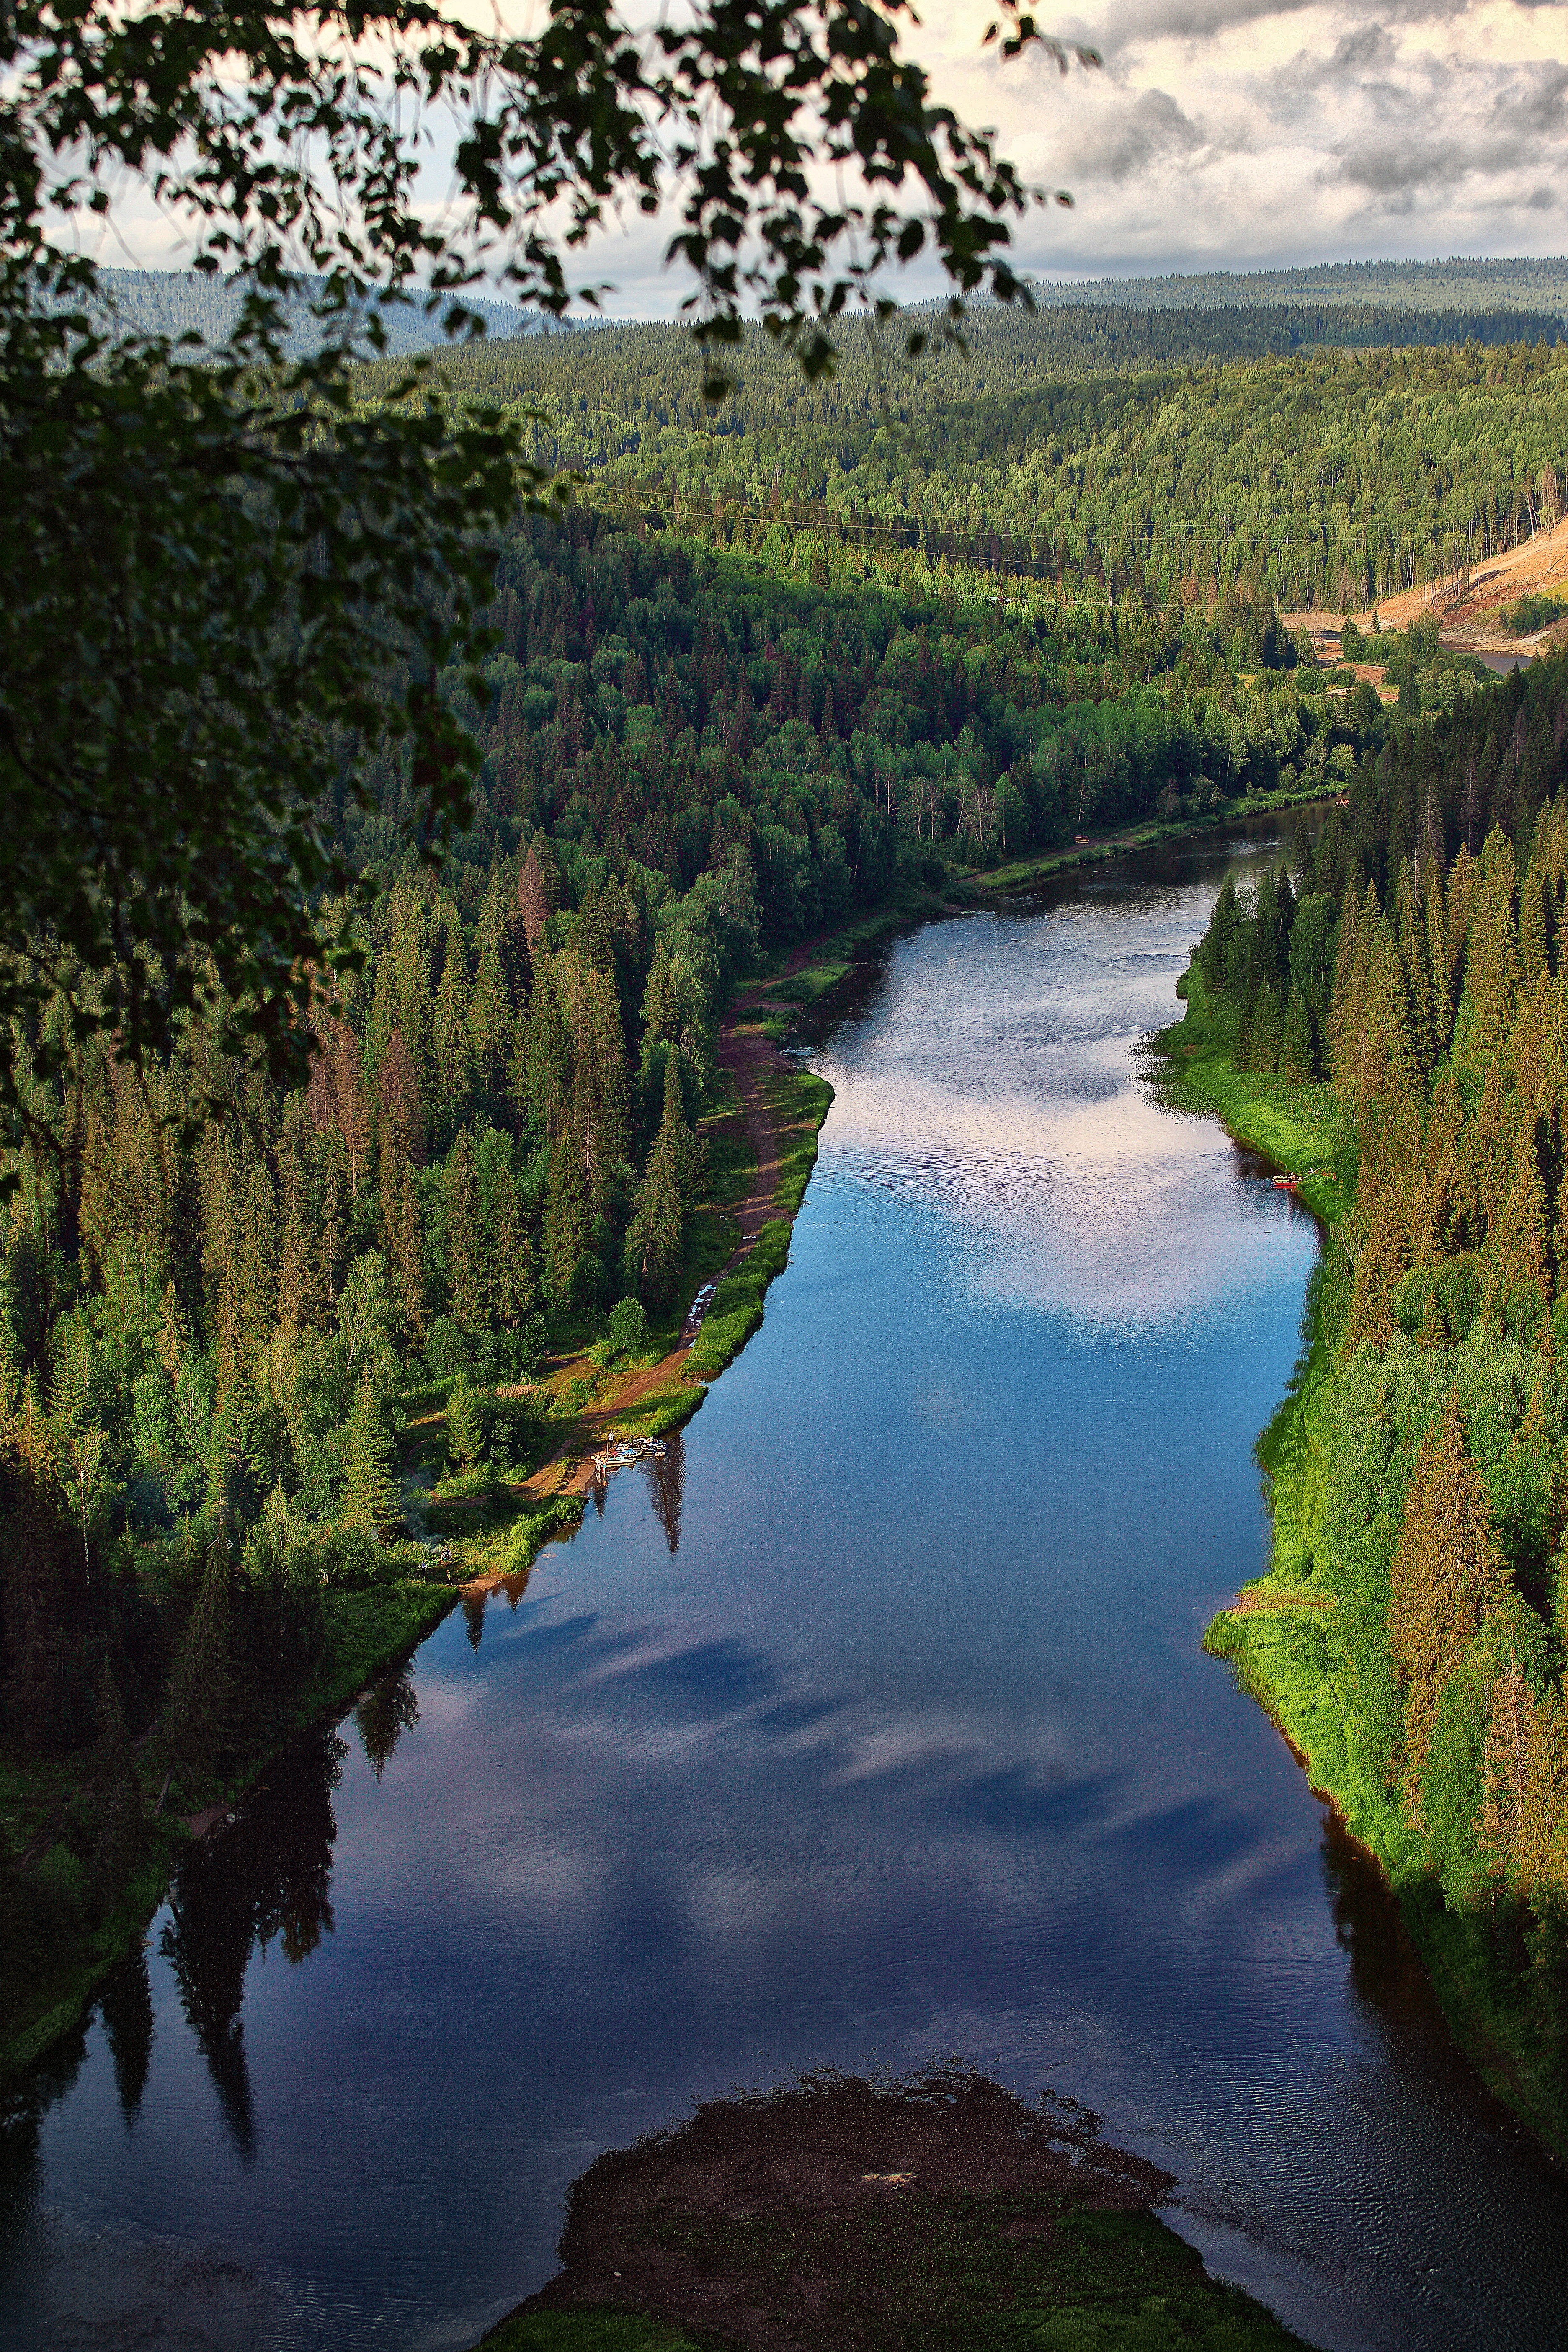
landscape, tree, water, nature, forest, wilderness, leaf, lake, river, summer, pond, stream, reflection, journey, autumn, reservoir, tourism, waterway, body of water, height, beauty, russia, loch, watercourse, landform, tarn, mountain river, usva, kinds, permian, on the river